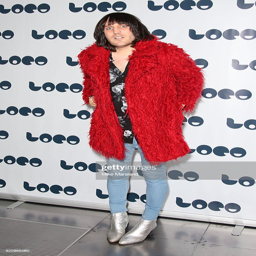
comedian attends the film premiere .